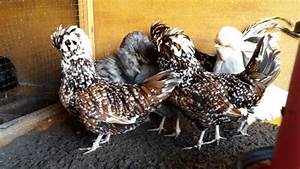
Label: chicken